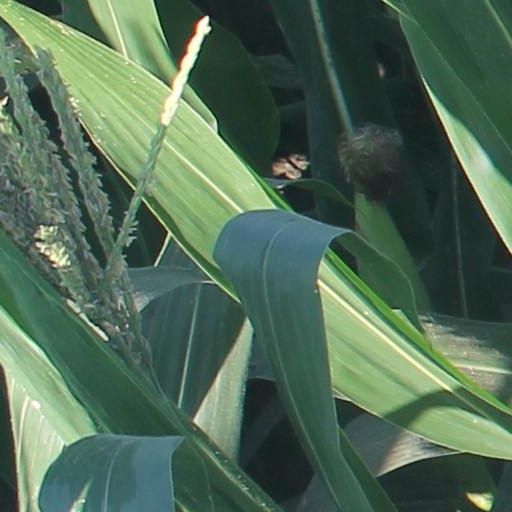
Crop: maize; corn